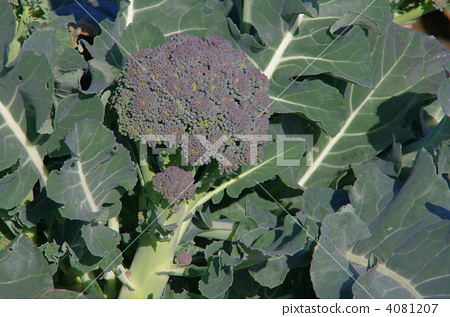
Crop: unknown
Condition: broccoli